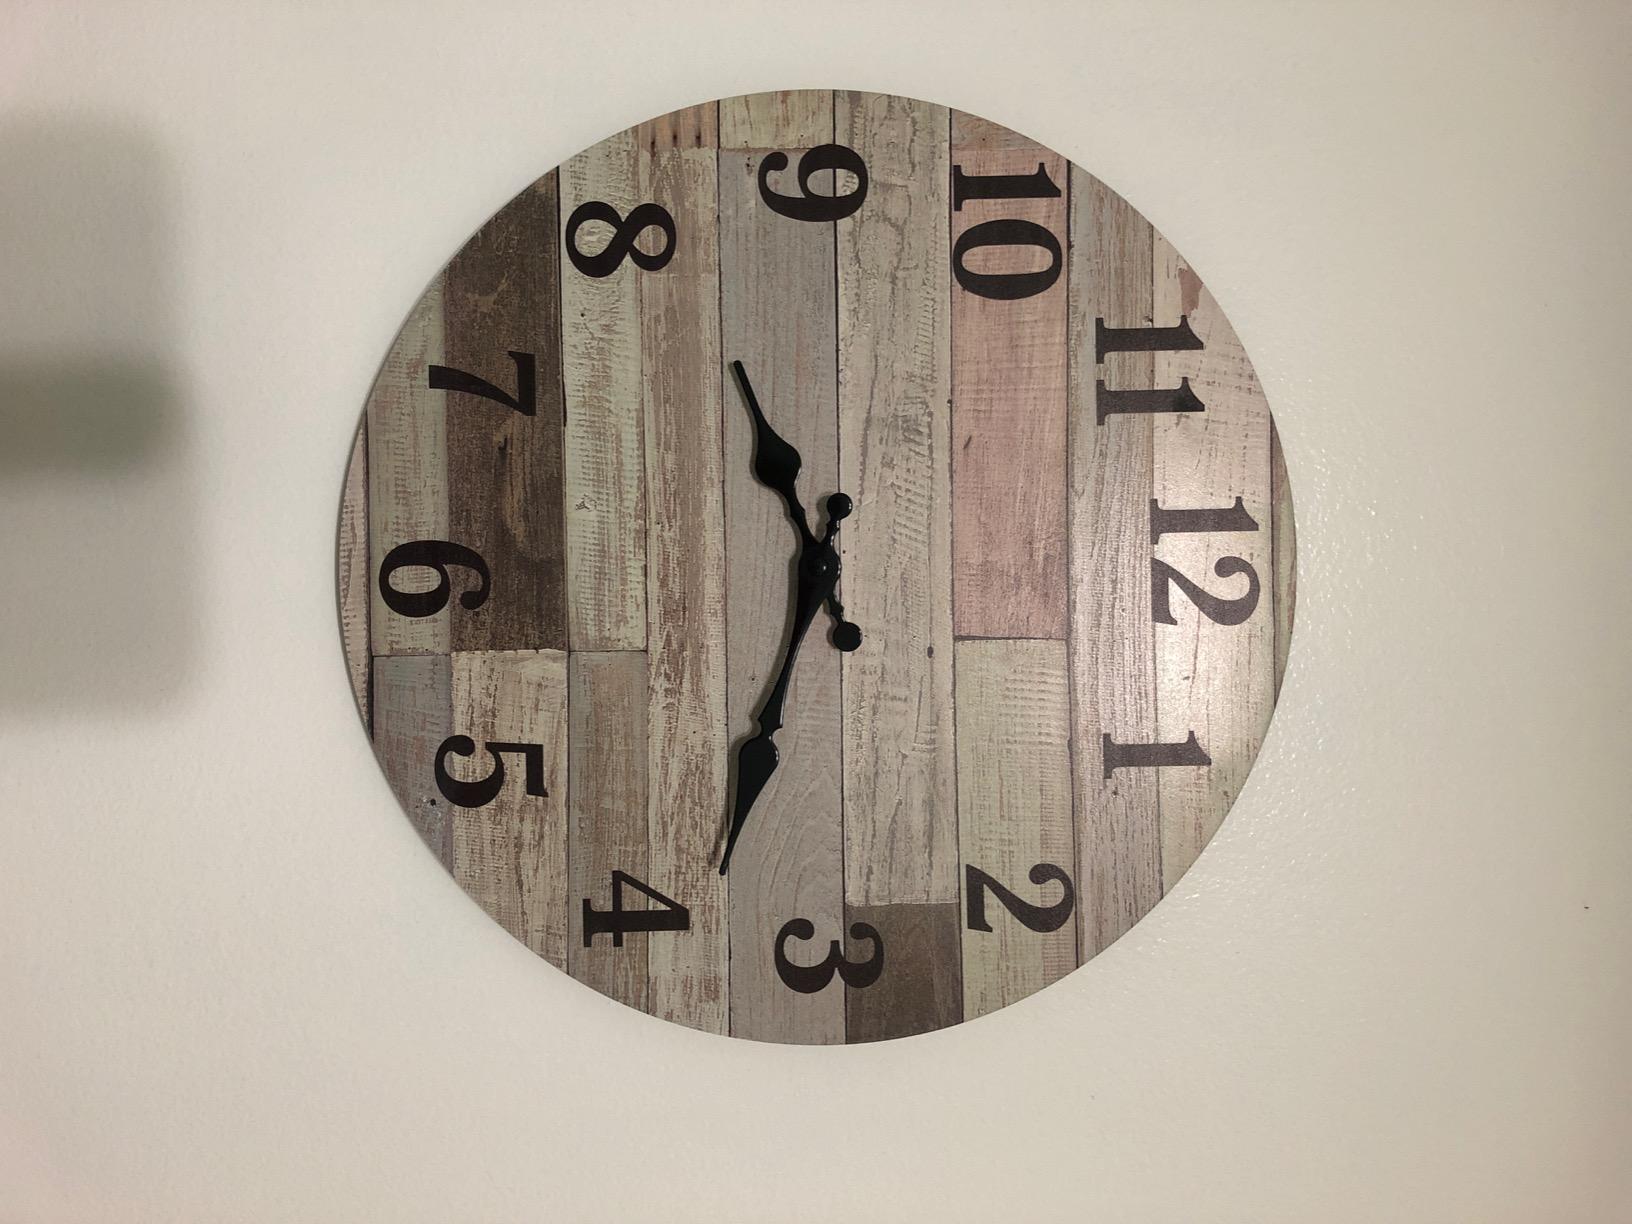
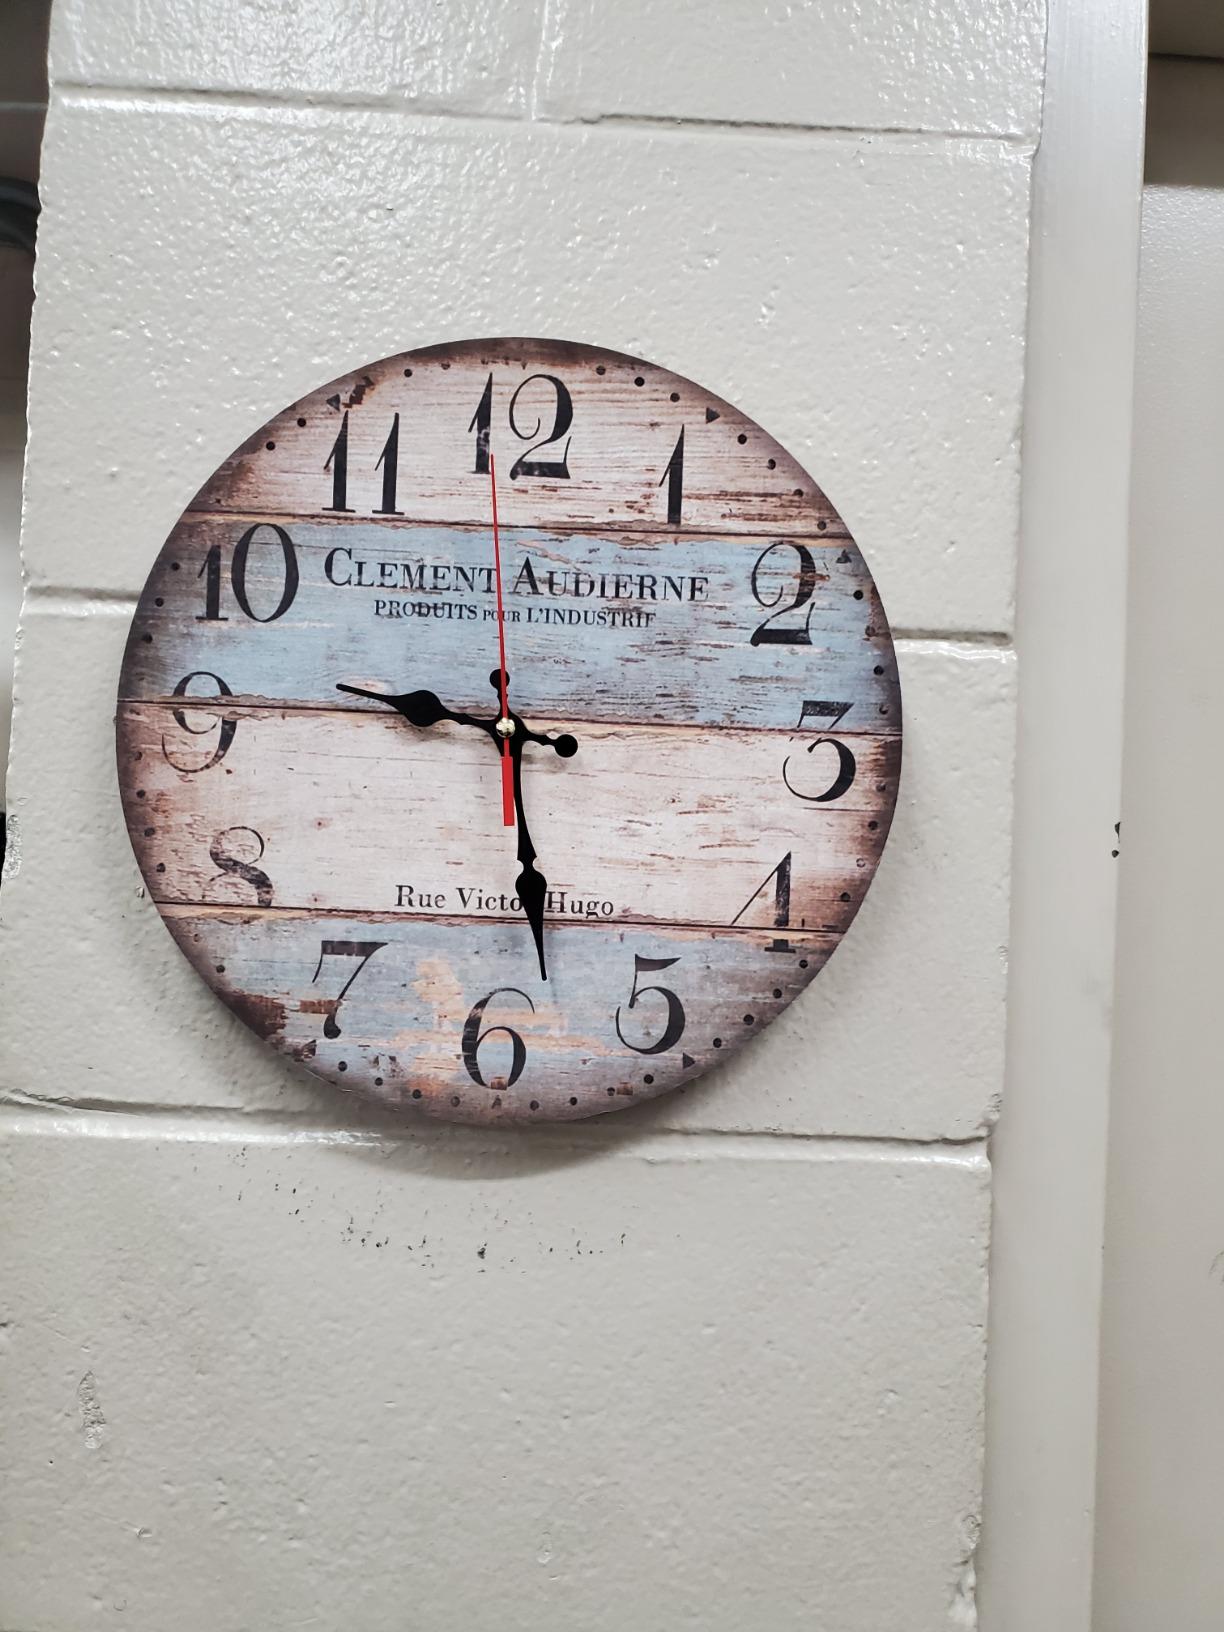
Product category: clock
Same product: no